Protector-class coastal patrol boat

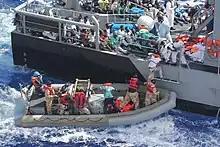
Distressed illegal immigrants are transferred to "P52" in 2013.

"P52" was commissioned two years later on 7 July 2004. It also took part in the search and rescue efforts after the 2008 Simshar tragedy and recovered the decomposing body of the Somali fisherman who was on the sunken boat. Like "P51" it also rescued hundreds of illegal immigrants over the years, such as: